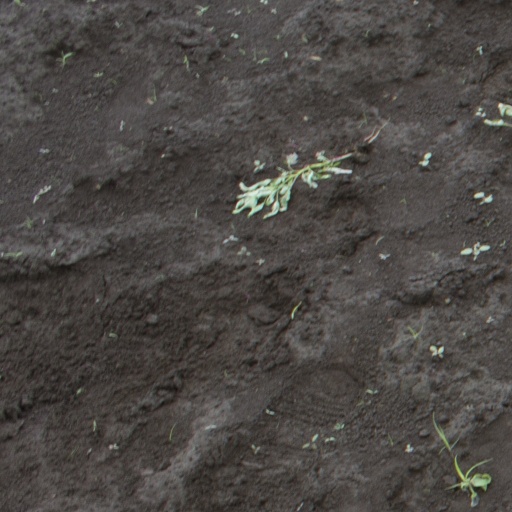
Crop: soybean